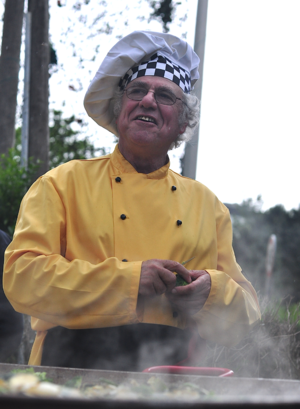
Jacques Livchine lors de ""la rue extraordinaire"" de Béthune"
Le Théâtre de l'Unité est une compagnie pionnière et emblématique du théâtre de rue fondée par Jacques Livchine et Hervée de Lafond le 22 mars 1968 et basée à Audincourt dans le Doubs.
Jacques Livchine est né le 23 janvier 1943 au Chambon-sur-Lignon. Il est un pionnier du théâtre de rue en France et le co-directeur avec Hervée de Lafond du Théâtre de l'Unité.